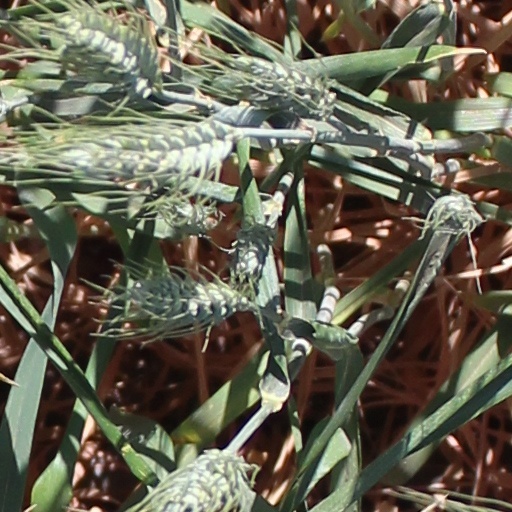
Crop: wheat